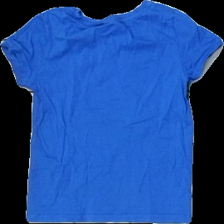
View: back
Type: T-shirt
Category: Children
Brand: Skill
Colors: Blue, Yellow, Red, Grey, White, Black
Material: 100% bomull
Pattern: Other
Cut: C-collar
Size: 104
Season: All
Price range: <50
Recommended usage: Reuse
Description: t-shirt med tryck